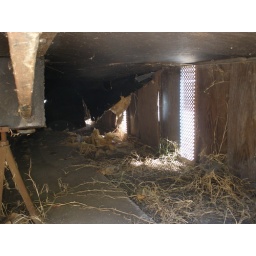
found mass destruction / underneath our mobile home / I blame neighbor's cats